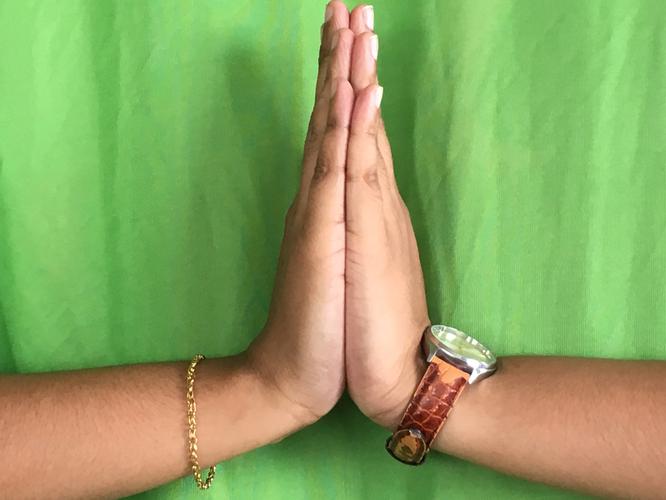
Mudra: Anjali
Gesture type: double_hand